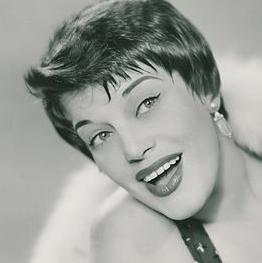
Age: 24